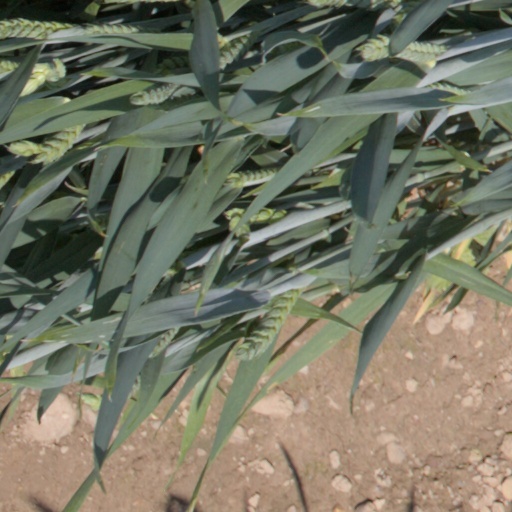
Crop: wheat